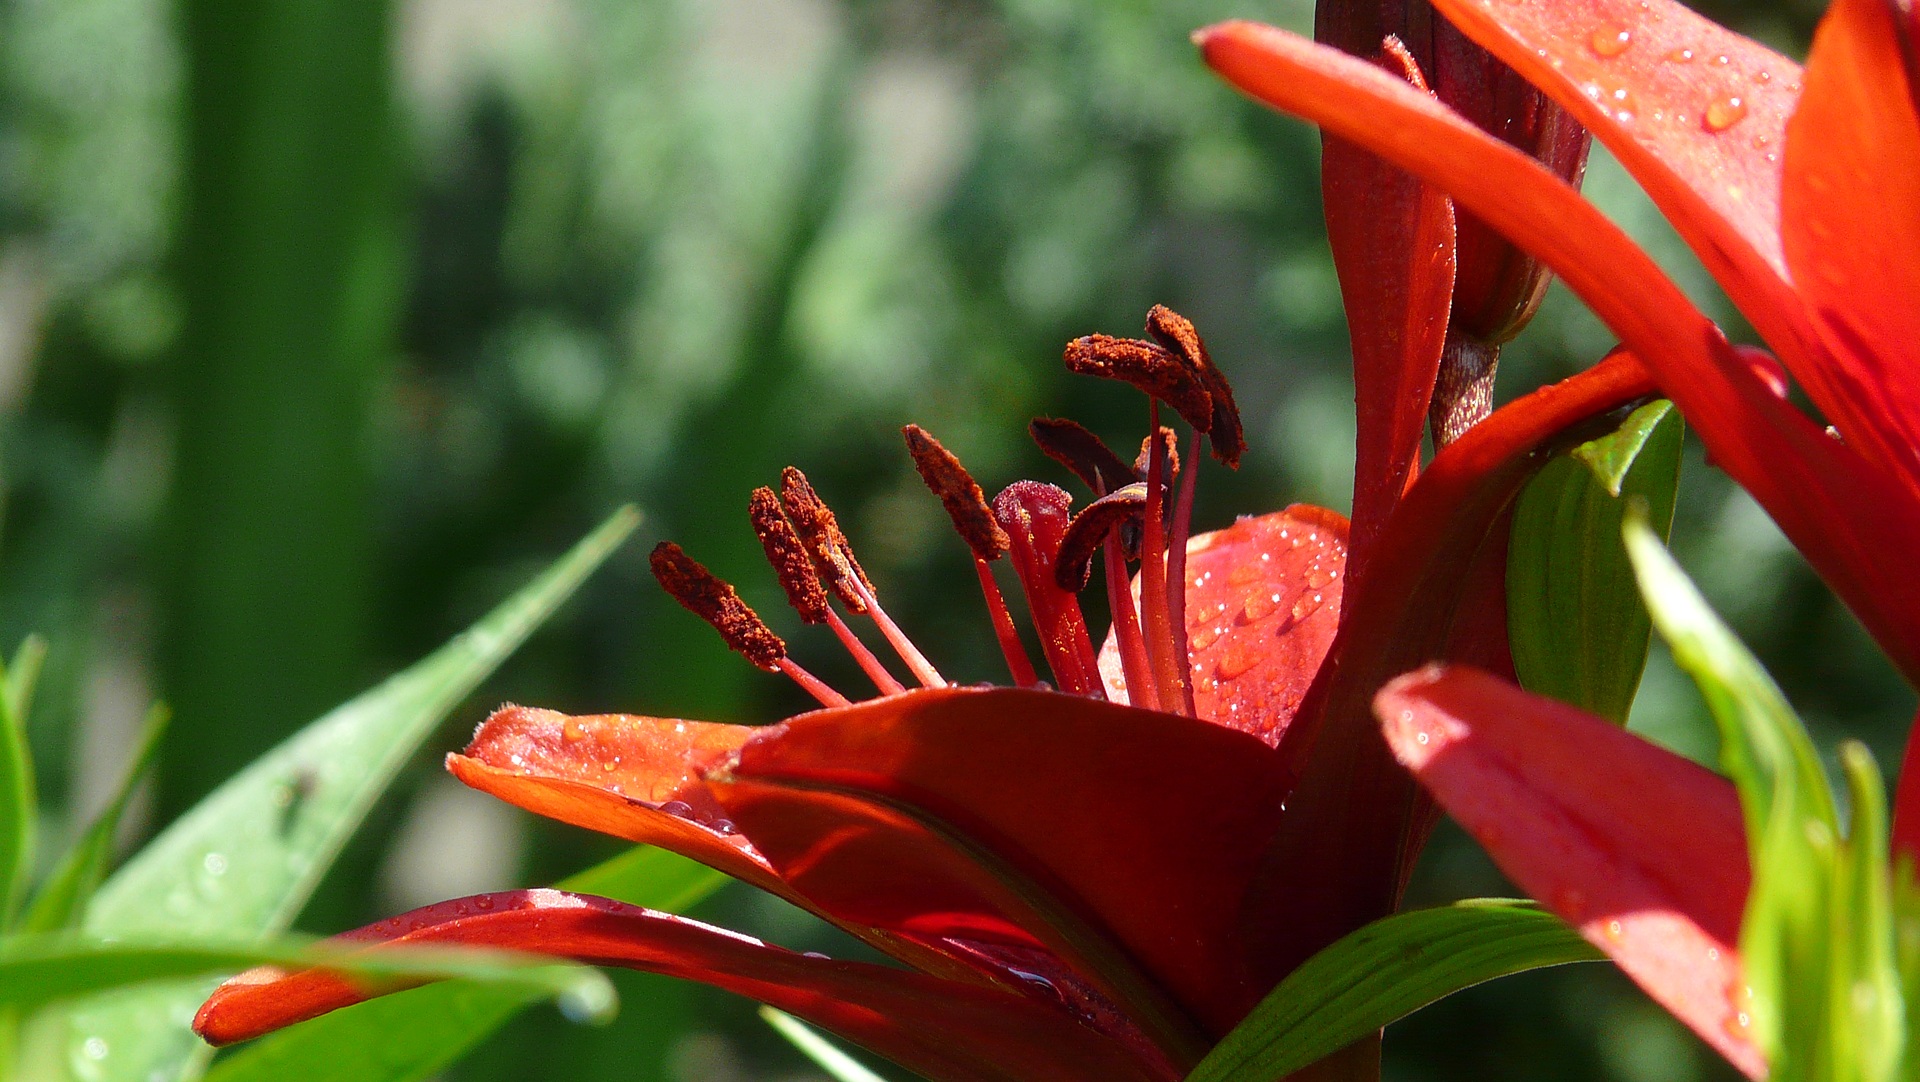
nature, plant, flower, petal, green, red, botany, garden, flora, flowers, lily, the sun, heliconia, daylily, macro photography, flowering plant, rain drops, blooming flowers, red lilies, land plant